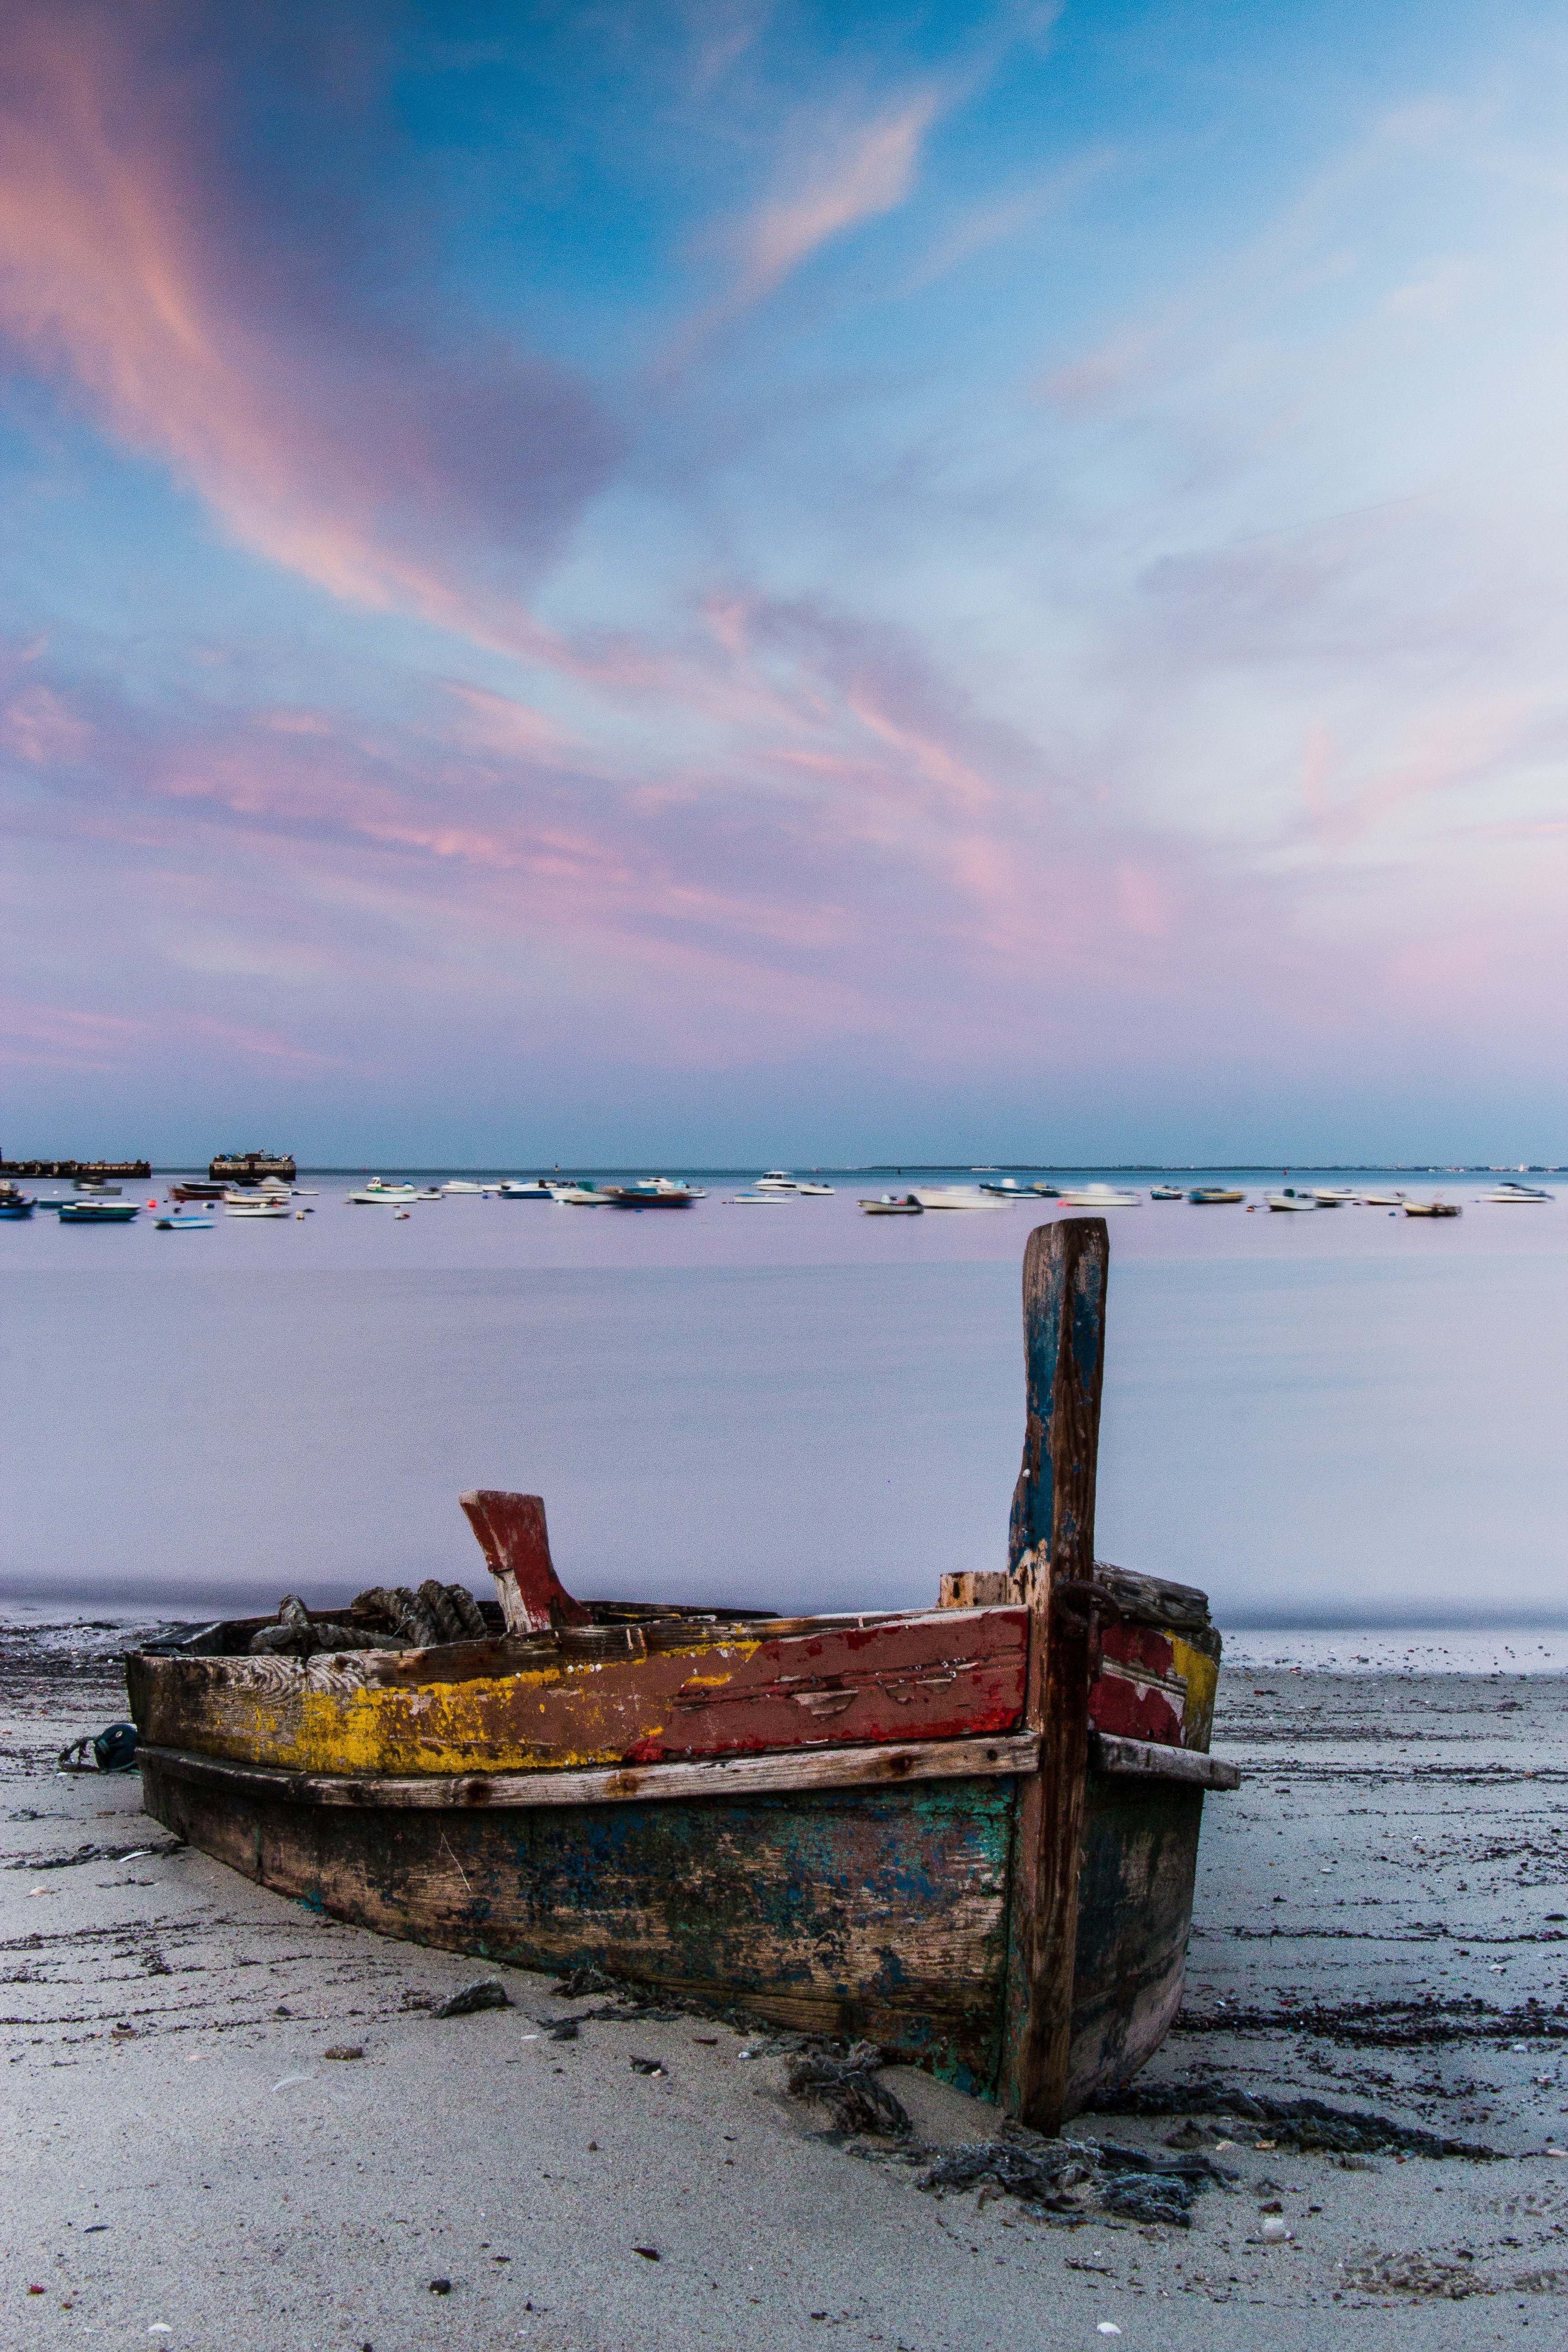
beach, sea, coast, water, ocean, horizon, cloud, sky, sunrise, sunset, boat, morning, shore, wave, lake, pier, dusk, evening, reflection, vehicle, bay, body of water